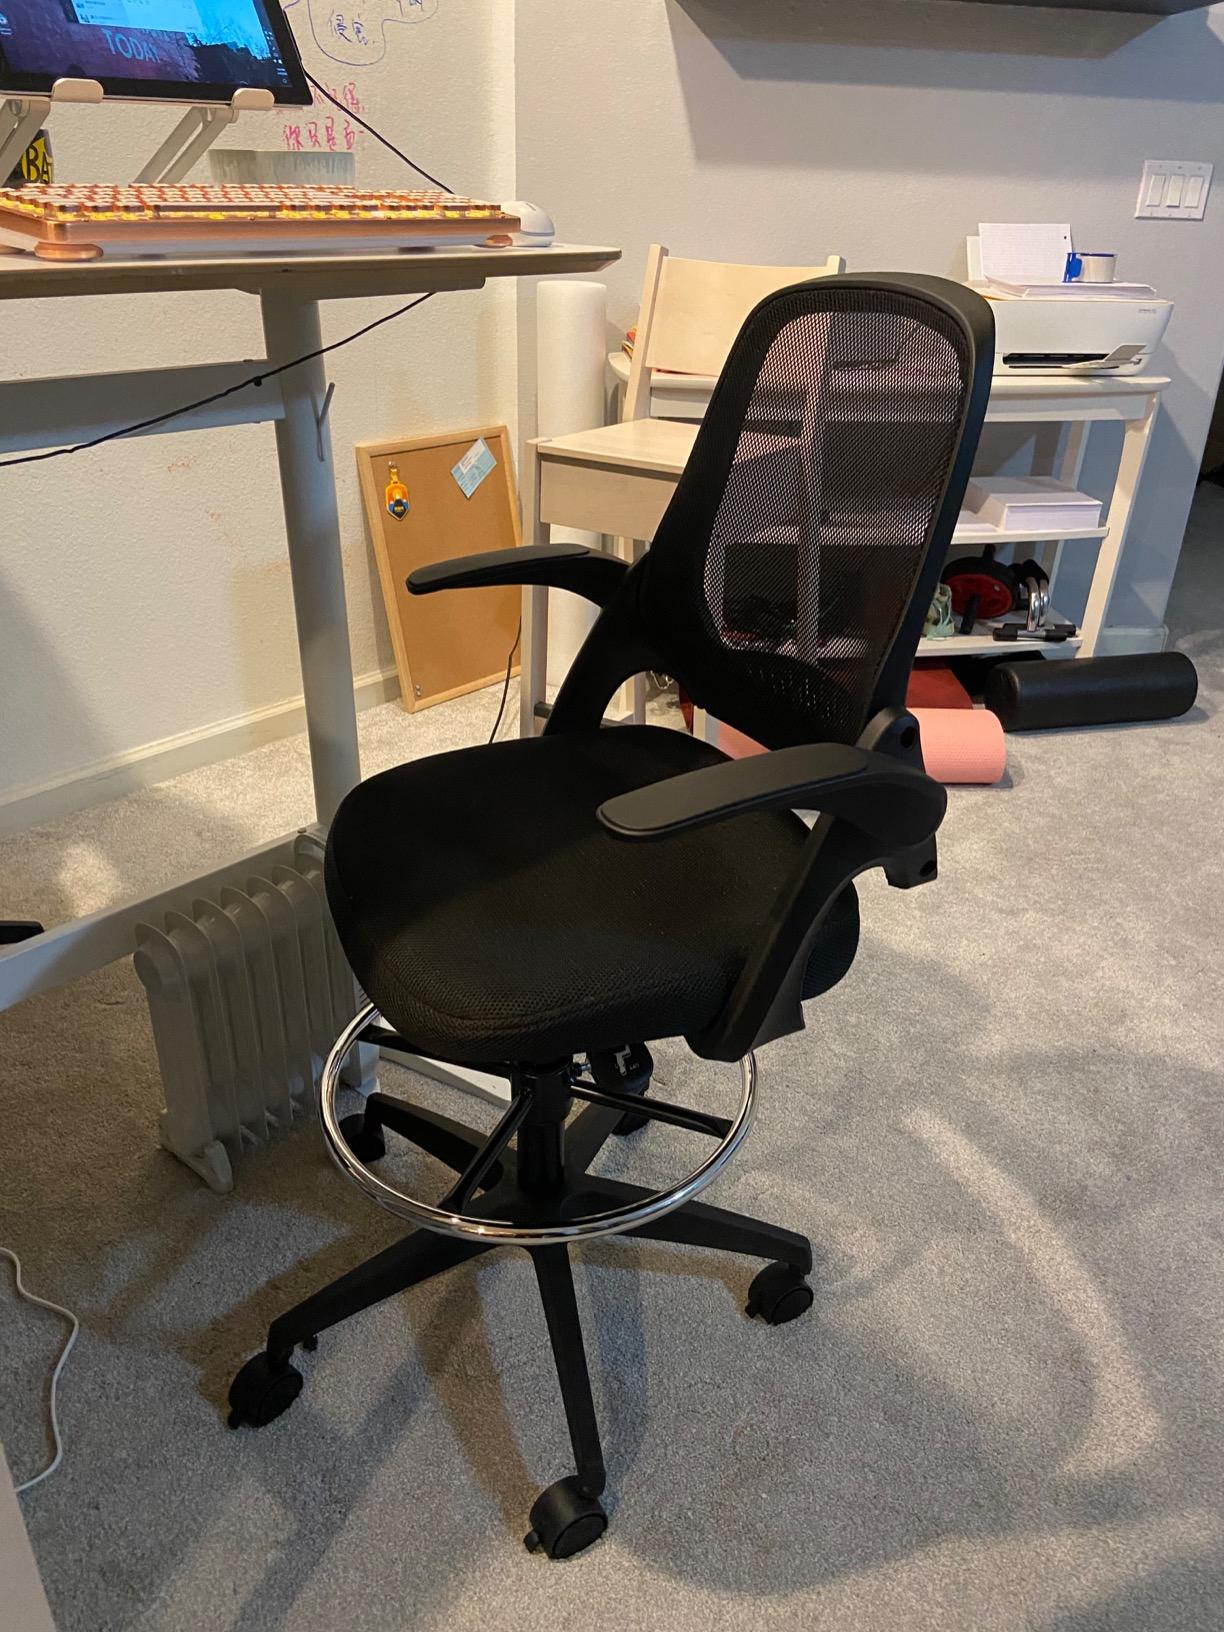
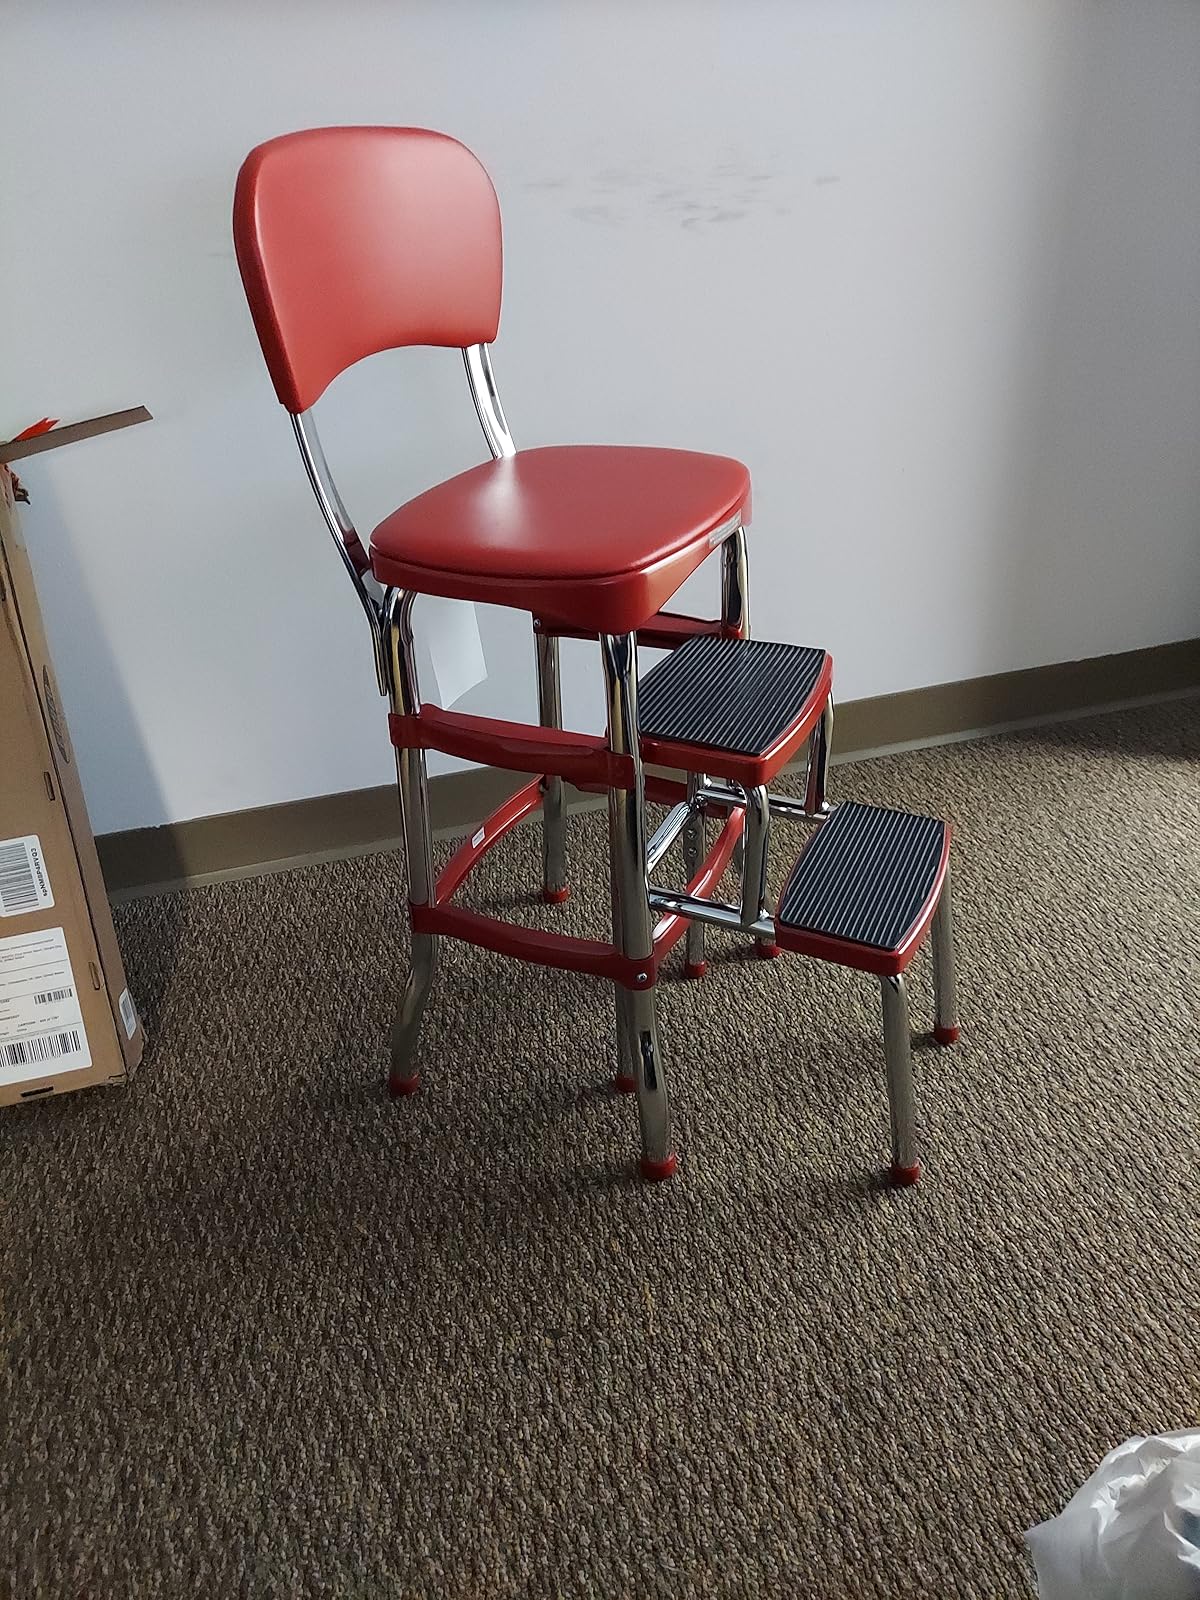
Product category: items_chair
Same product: no